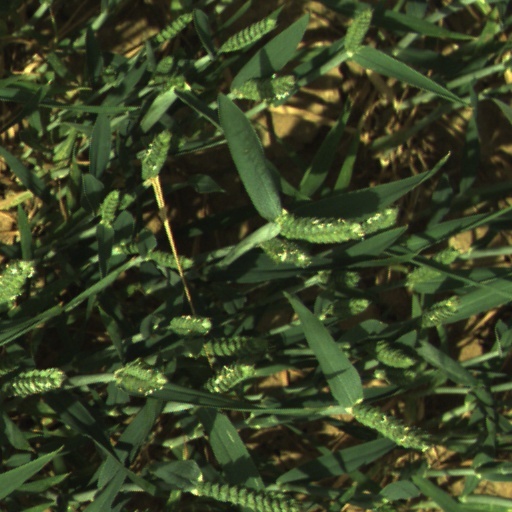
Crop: wheat